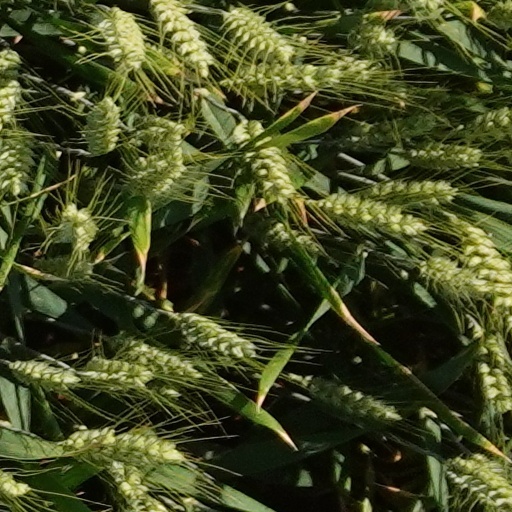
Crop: wheat